Zambrero

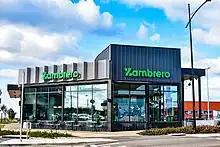
Zambrero restaurant in Ocean Grove, Victoria

Zambrero opened its first restaurant in Lonsdale Street, Braddon in 2005, opening its 100th restaurant a decade later in Midland, Western Australia. Zambrero was recognised as one of Australia’s fastest growing franchises on the BRW Fastest Franchises List for 2011, 2012 and 2013 and Fast 100 List for 2014 and 2015. As of September 2024, Zambrero has 300 restaurants worldwide in Australia, New Zealand, Ireland, the US and the UK.